Jester III Unit

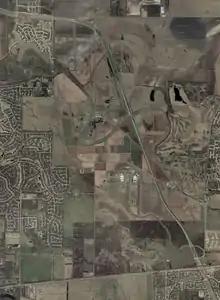
Aerial view of the Jester State Prison Farm, January 27, 2002, U.S. Geographic Survey

The Beauford H. Jester III Unit (J3) is a Texas Department of Criminal Justice (TDCJ) prison farm located in unincorporated Fort Bend County, Texas, United States. The unit is along U.S. Highway 90A, east of central Richmond. The unit, which opened in July 1982 with about of land, is co-located with Jester I Unit, Carol Vance Unit, and Jester IV Unit. Together with its trusty camp, it houses 1,131 inmates.